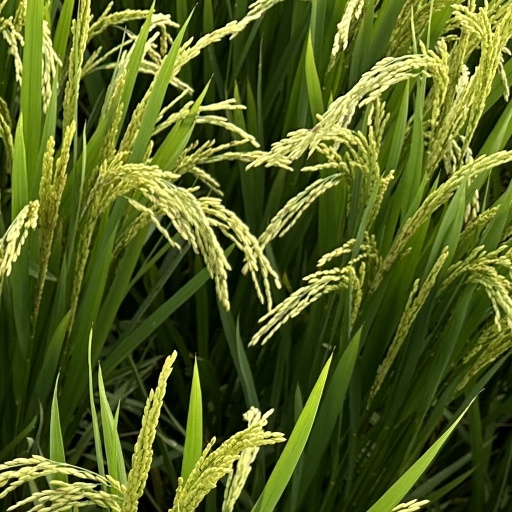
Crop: rice